Pink (singer)

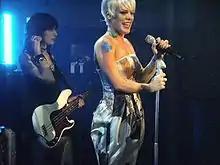
Pink at a London performance to promote the "Funhouse" album, November 2008

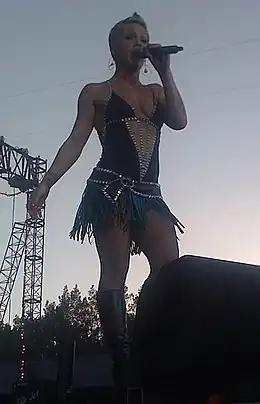
Pink performing at Main Square Festival in 2010

On August 7, 2008, Pink's single "So What" was leaked online, and radio stations across Australia were quick to give it massive airplay. Less than six hours after the leak, "So What" was voted No. 1 on Nova 100 Melbourne and shot to No. 1 on the Today Network's national radio Hot30 Countdown. On August 22, Pink announced a new track, titled "Crystal Ball". On September 18, 2008, "So What" became her second number-one hit on the "Billboard" Hot 100. Pink was the guest of honor at the 2008 ARIA Music Awards, which were held in Sydney, Australia, in October 2008. There she sang "So What". On November 3, 2008, "Funhouse" debuted at No. 1 on the ARIA charts. In Australia it sold over 86,000 units in its first week, and was eventually certified eleven times platinum.